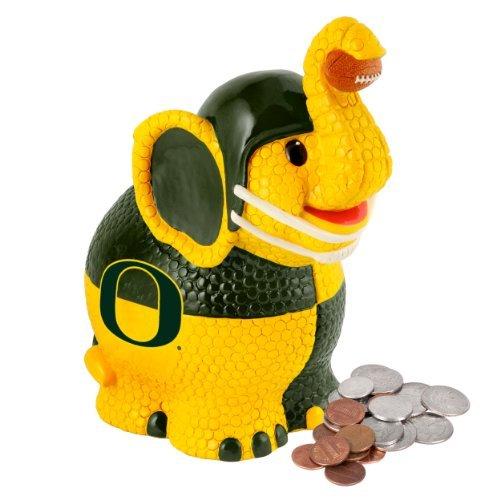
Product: FOCO NCAA Unisex Thematic Elephant Bank
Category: Toys & Games | Novelty & Gag Toys | Money Banks
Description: Oregon Ducks.
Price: $11.41
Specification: Product Dimensions:         9.3 x 7.7 x 5.8 inches ; 1 pounds    |Shipping Weight: 1.2 pounds (View shipping rates and policies)|Domestic Shipping: Item can be shipped within U.S.|International Shipping: This item can be shipped to select countries outside of the U.S.  Learn More|ASIN: B00A4WR0PW|Item model number: ELENCTHBNKOU|    #5930    in Sports Fan Toys & Game Room    |    #1698    in Kids' Money Banks